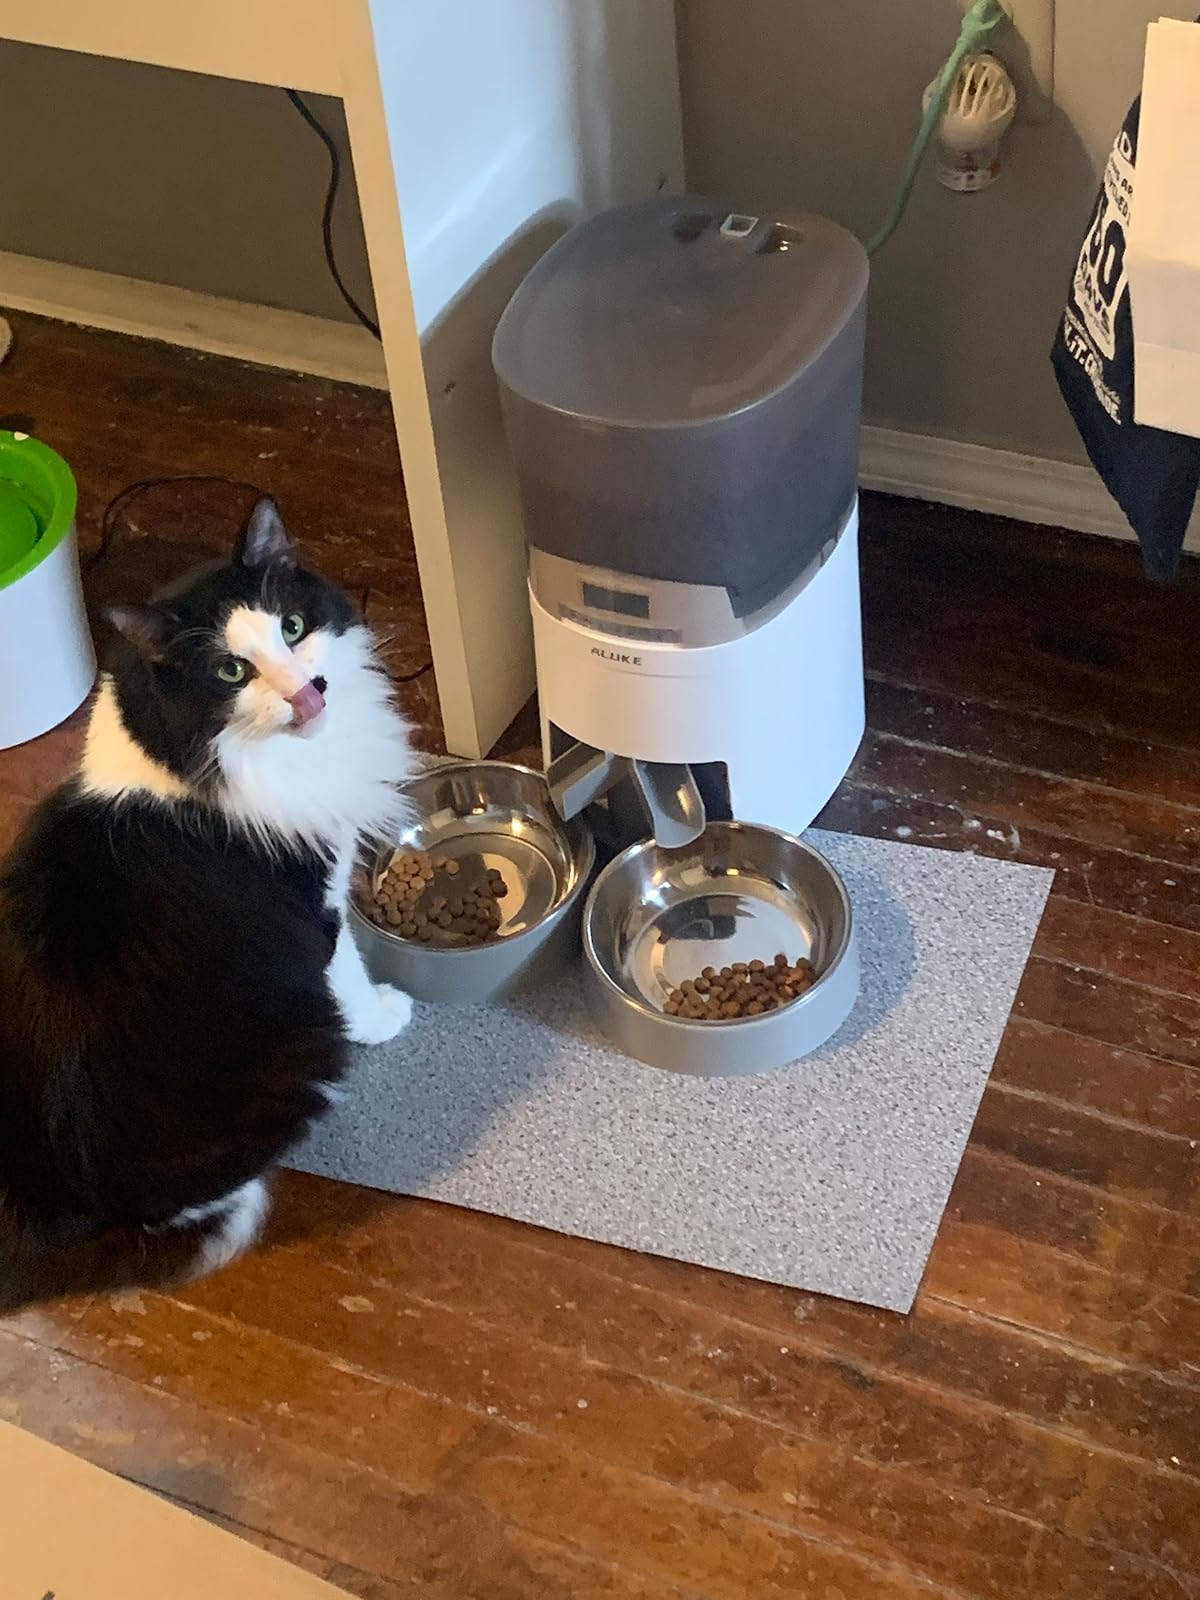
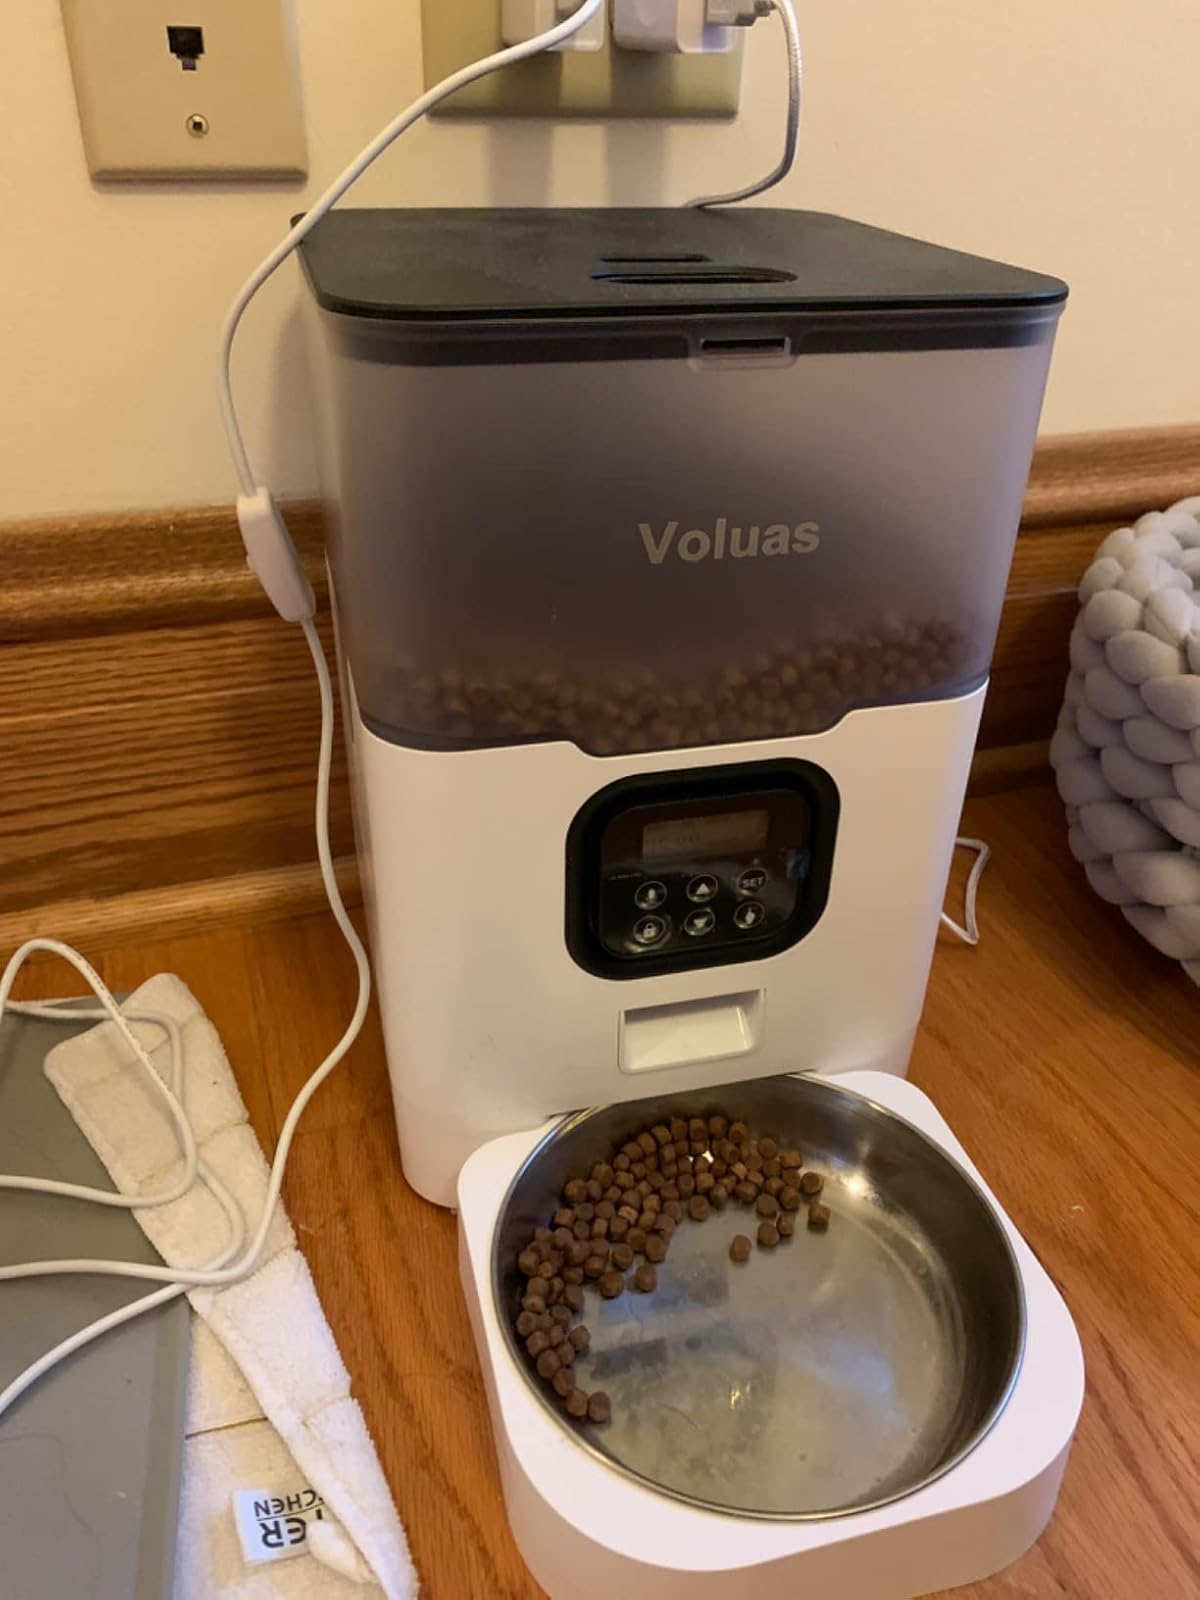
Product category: items_feeder
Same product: no